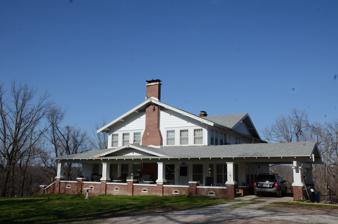
Building: Shiloh House (Sulphur Springs, Arkansas)
Country: United States of America
Year built: 1927
Historic house in Arkansas, United States United States historic place Shiloh House U.S. National Register of Historic Places Location in Arkansas Show map of Arkansas Location in United States Show map of the United States Location 700 Lodge Dr., Sulphur Springs, Benton County, Arkansas Coordinates 36°28′34″N 94°27′16″W / 36.47611°N 94.45444°W / 36.47611; -94.45444 Area less than one acre Built 1927 ( 1927 ) Architectural style Bungalow/craftsman MPS Benton County MRA NRHP reference No. 87002364 Added to NRHP January 28, 1988 The Shiloh House is a historic house at 700 Lodge Dr. in Sulphur Springs, Benton County, Arkansas .  Built in 1927, it is one of the largest examples of Bungalow and Craftsman -style architecture in Benton County. History 1927‒1951: John Elward Brown In 1924, John E. Brown Sr. had already established a school in nearby Siloam Springs, Arkansas , and he purchased a large number of hotels and businesses in Sulphur Springs to open a second school. He built this home on a hill overlooking what would be the school campus. The home was built with royalties from books he wrote, and although he originally planned a more modest home he added to it until it was much larger than originally planned; one of his evangelistic friends estimated that the building was worth $40,000 (equivalent to almost $700,000 in 2024). As he did when founding the school in Siloam Springs, he deeded his home to the new school. The large home later became a point of conflict, as some of the town's people accused Brown of valuing the home at only $800 (equivalent to about $14,000 in 2024) to avoid paying more taxes on it. This spurred Brown to have an independent audit conducted to prove his innocence to the community, and the audit's findings that Brown was not guilty of financial improprieties were publicly published. Brown closed the financially struggling Sulphur Springs school in 1951, and sold the campus and this home for little money, to William Cameron Townsend . His school in Siloam Springs remains today, as John Brown University . 1951‒1964: SIL International William Townsend established the Summer Institute of Linguistics, or SIL International in Sulphur Springs in 1935, to train missionaries in linguistics and Biblical translation. By the 1950s, it had grown substantially and had training schools in several other English-speaking countries. They expanded in Sulphur Springs by buying the entire campus from Brown, including the home. In 1964, they prepared move to Huntington Beach, California , and sold their Arkansas property. It first sold to a development company that went bankrupt, and then it sold to Shiloh Trust. 1968‒present: Shiloh Church and Trust Shiloh Communities was a religious intentional community in Sherman, New York that supported itself with proceeds from several food-related businesses including a bakery, farm, and ranch, organized as a corporation named Shiloh Trust. In 1968, looking for a more central area of the country from which to conduct their businesses, Shiloh Communities and Shiloh Trust bought the entire campus and the home. In 1972, they became Church of Shiloh. The home was used as a parsonage . In 1988, it was added to the National Register of Historic Places . In 2017, Shiloh decided to use it for Shiloh Ministries, to foster boys age 14 to 21, and for a bakery business. Features This home is one of the largest examples of Bungalow/Craftsman-style architecture in the county. It is notable for its size, which was quite large for the time and location of its build: the house has a total of almost 5,000 square feet (464.5 square meters), and it sits on an 11.5 acre (4.65 hectare) property. Set on a steeply sloping lot above Cliff Road, it is two stories at the front and three at the back, with a broad single-story porch which extends over a carport to the right. The porch is supported by supports that are a combination of brick piers and boxed columns, joined by a brick balustrade. See also National Register of Historic Places listings in Benton County, Arkansas National Register of Historic Places listings in Arkansas References